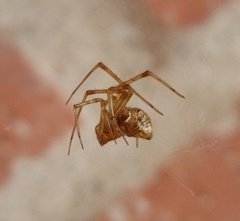
Species: Parasteatoda_tepidariorum